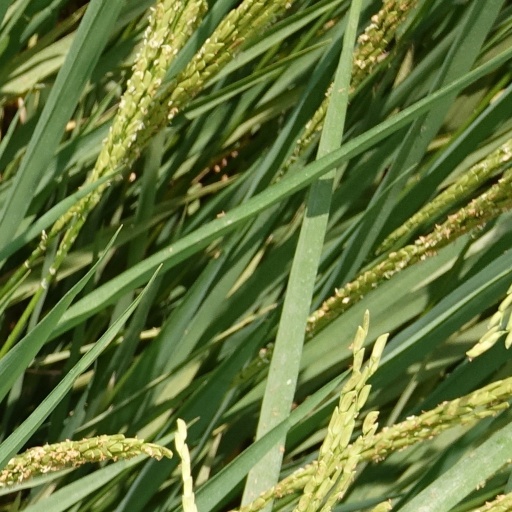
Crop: rice